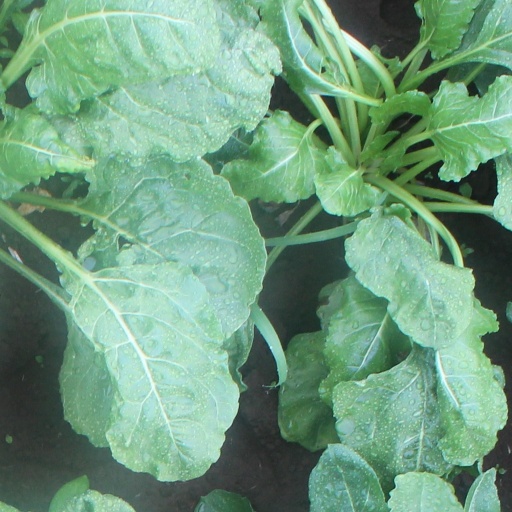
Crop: sugar beet